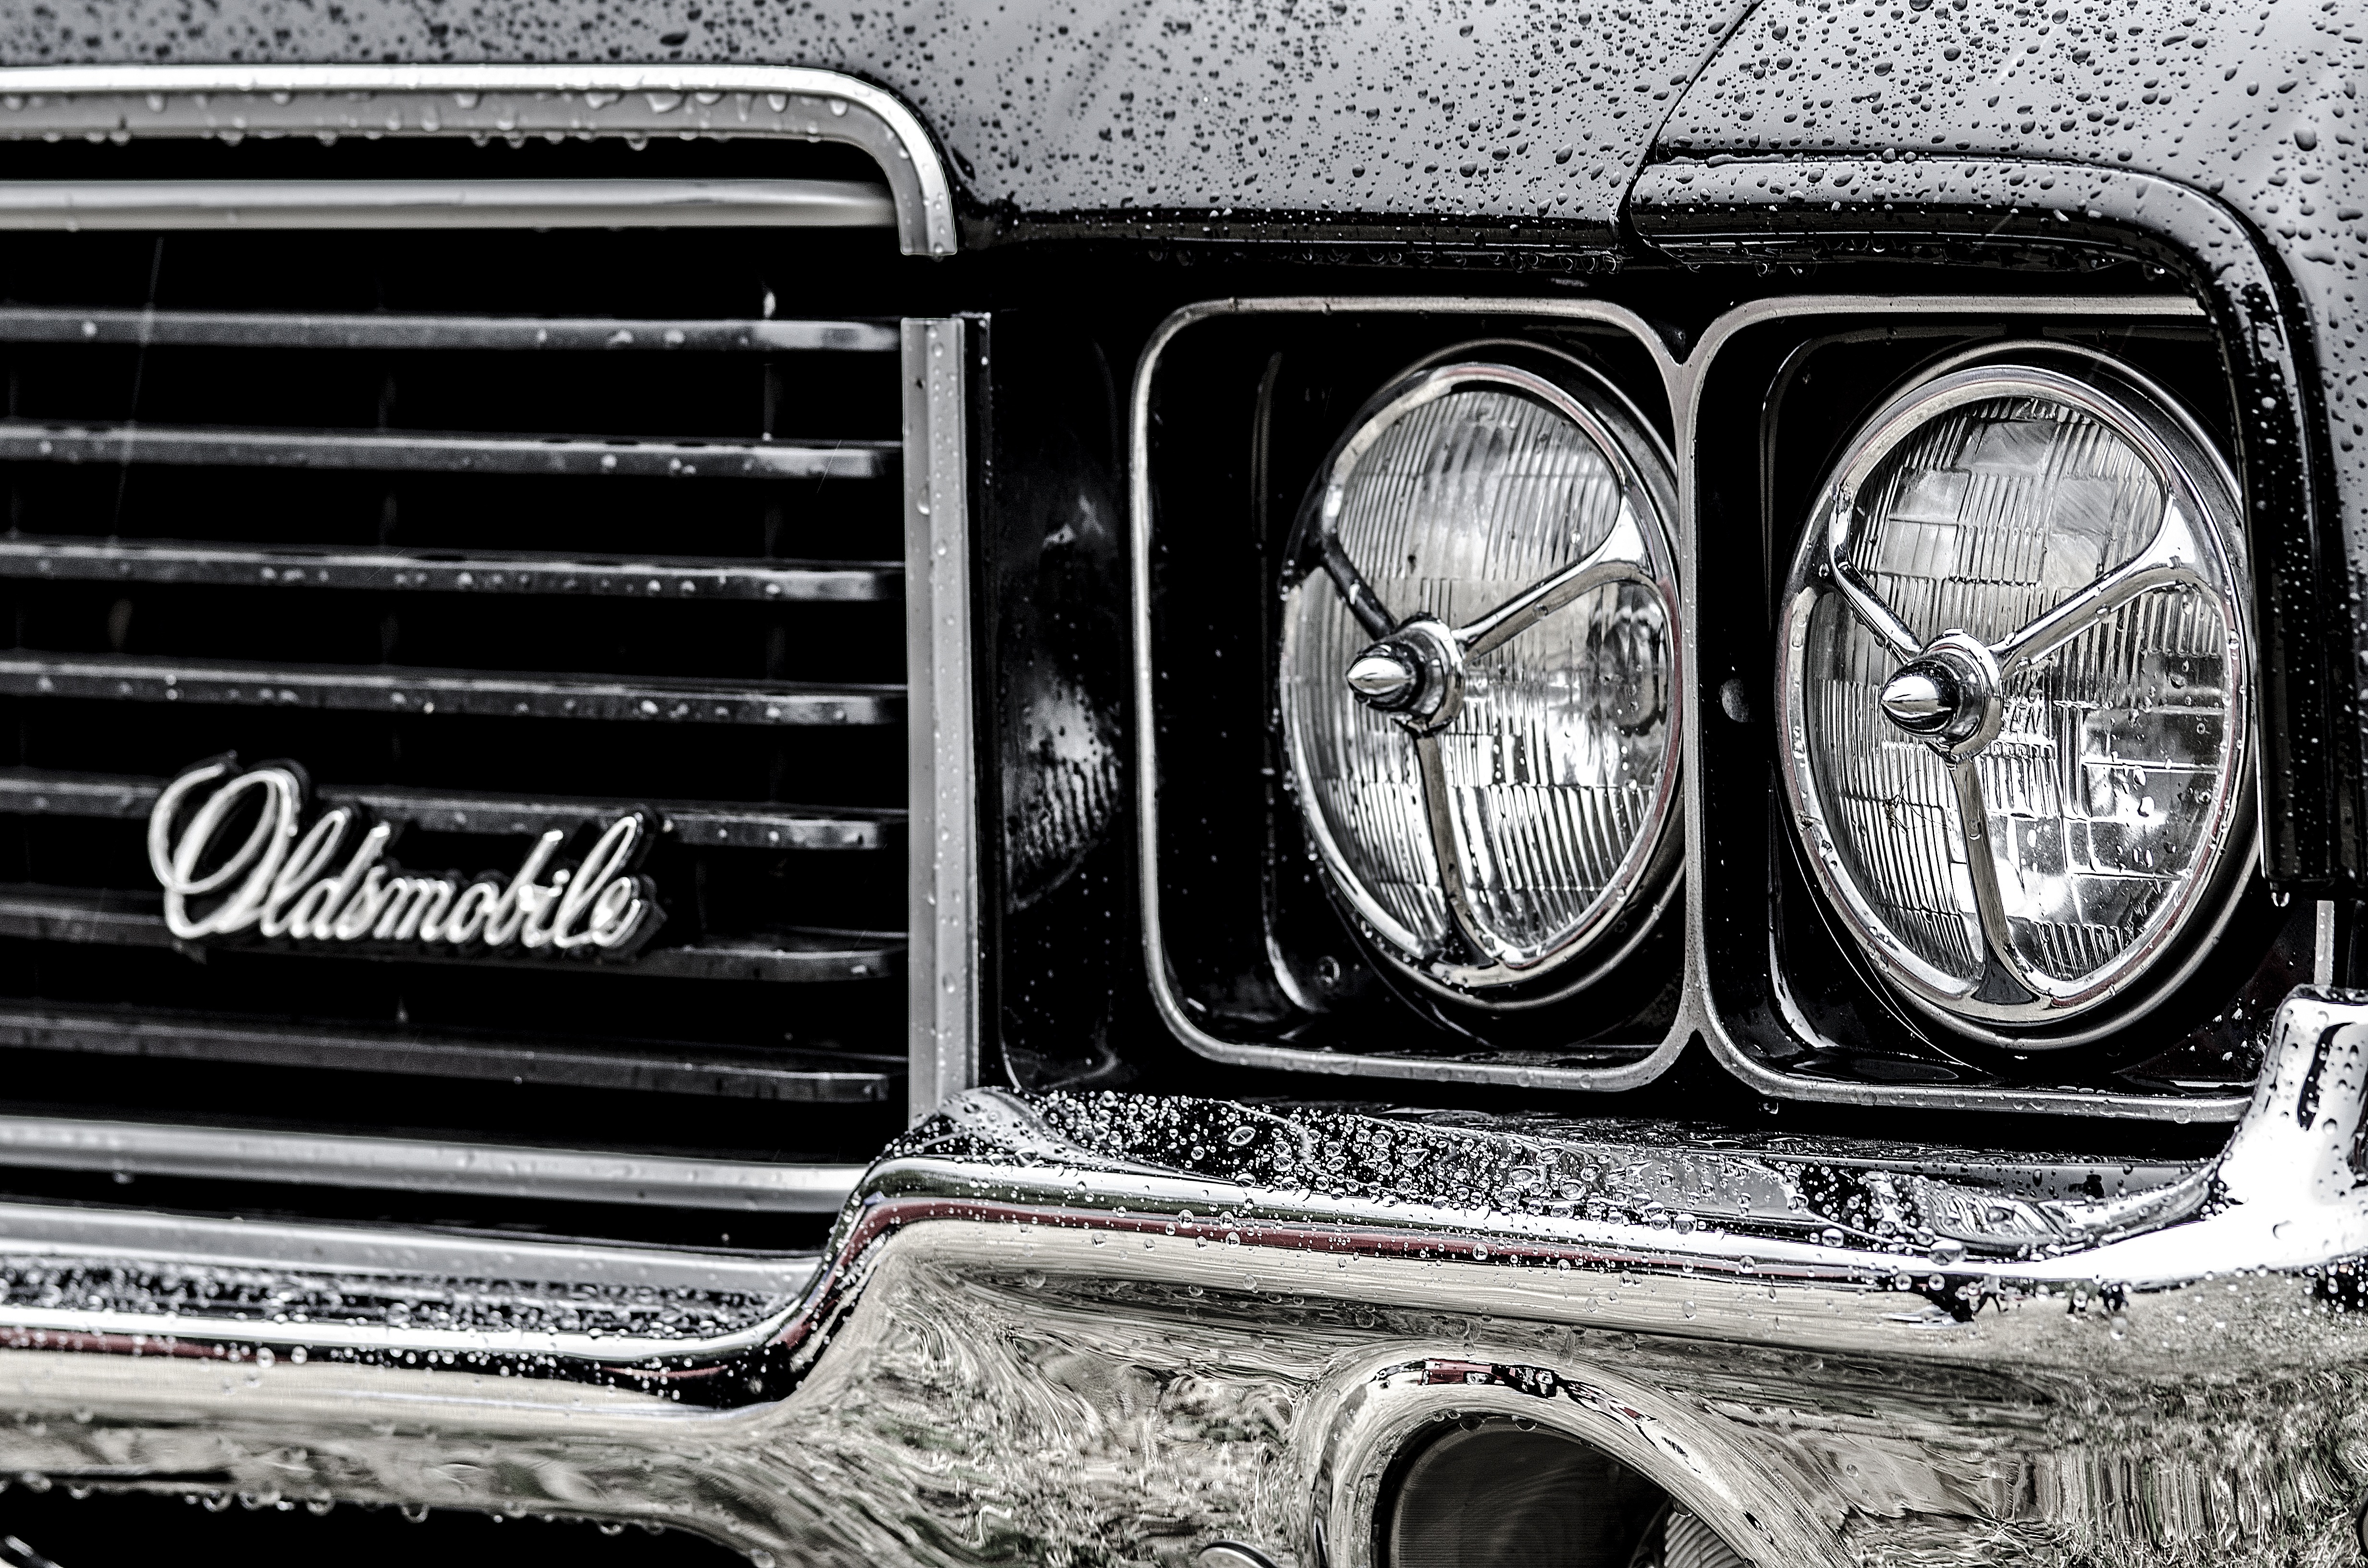
light, black and white, white, car, vintage, antique, wheel, automobile, retro, old, transport, truck, vehicle, auto, machine, headlight, black, monochrome, tire, grille, vintage car, bumper, art, chrome, background, rim, style, front, classic, front light, pickup truck, sport utility vehicle, land vehicle, monochrome photography, automobile make, automotive exterior, automotive design, luxury vehicle, automotive tire, automotive lighting, nerivill1